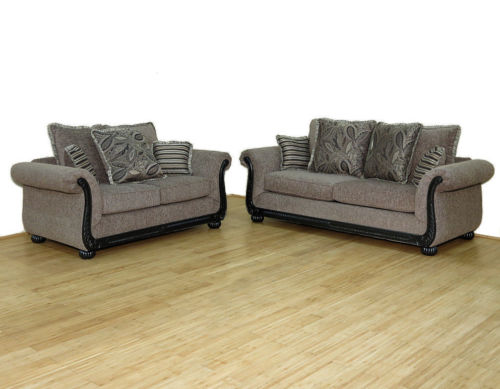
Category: sofa